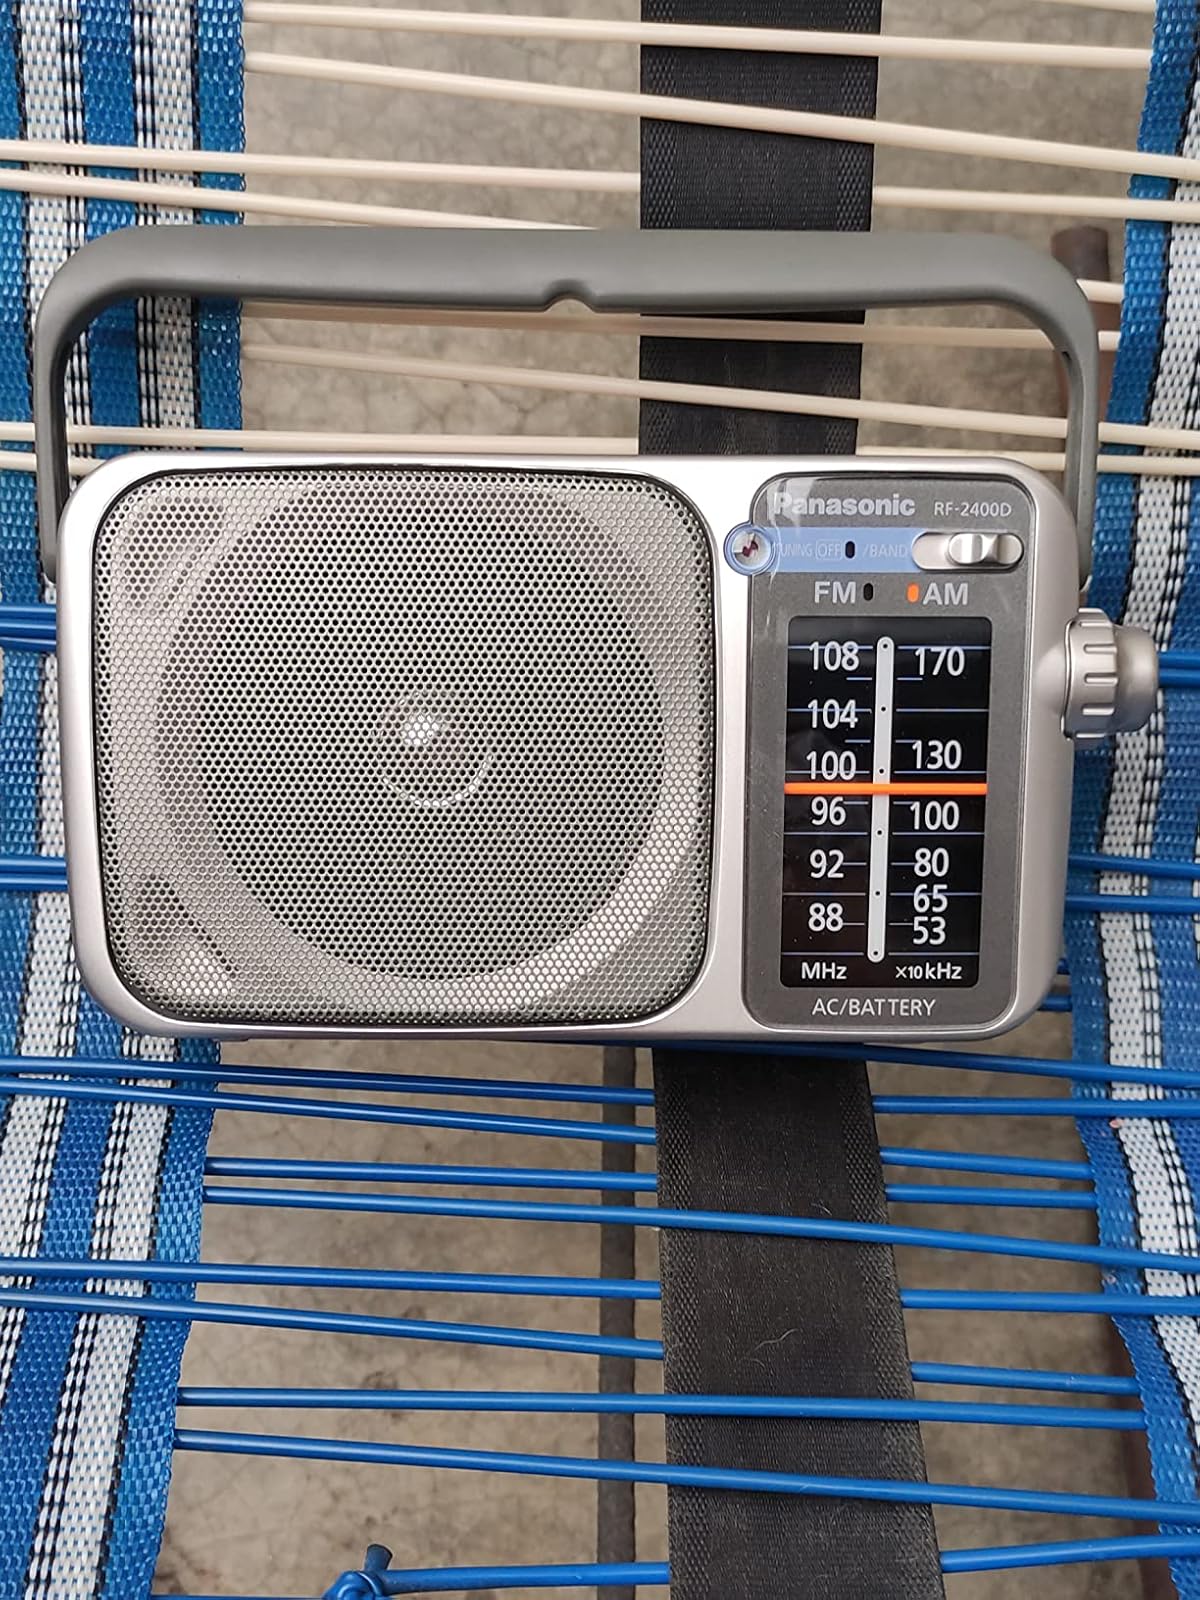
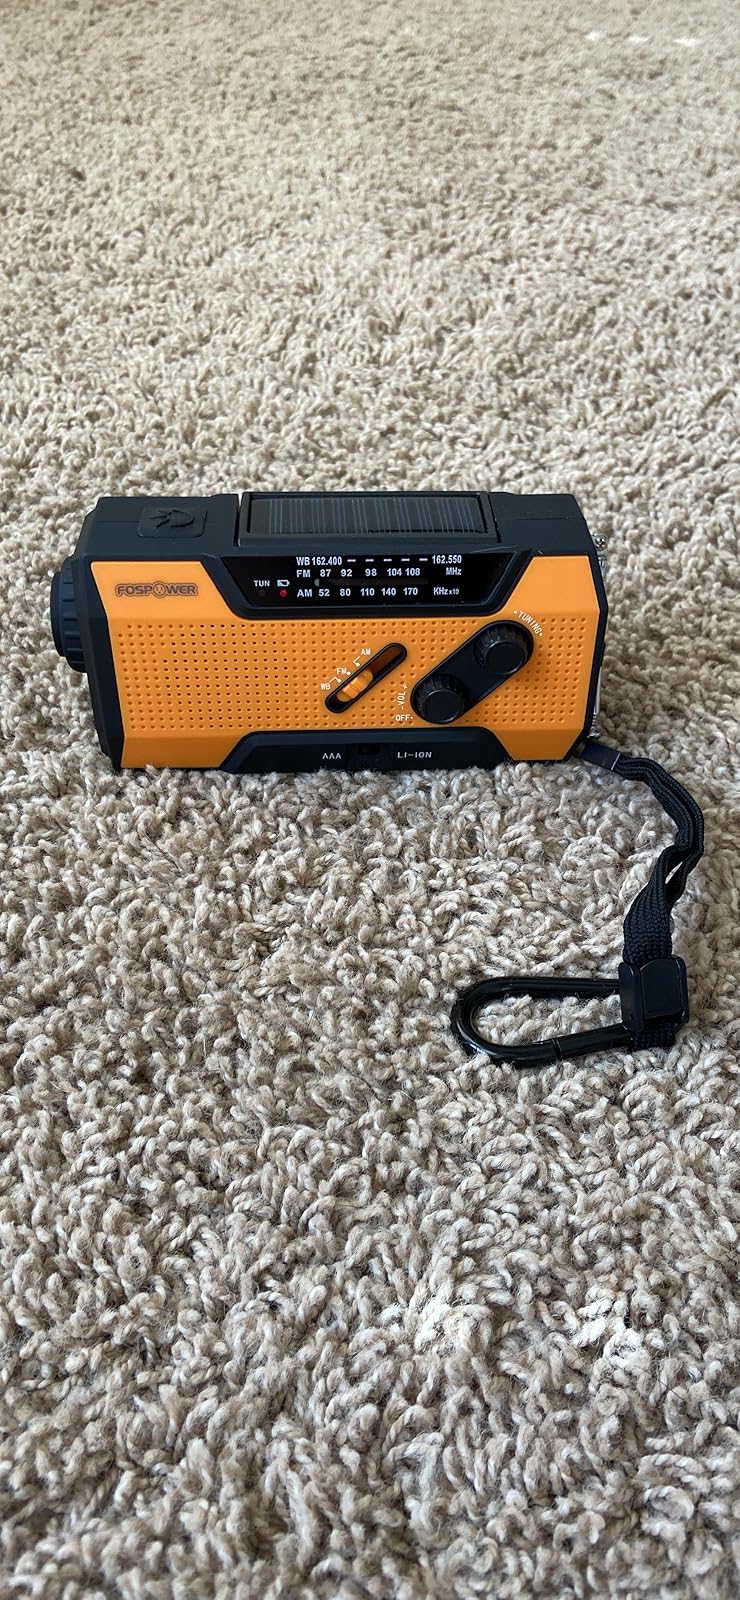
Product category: radio
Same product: no